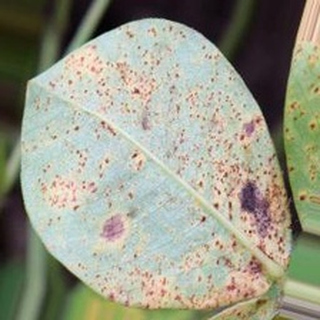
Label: groundnut_rust